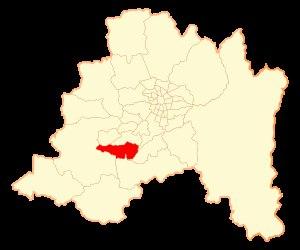
Isla de Maipo est une commune du Chili située dans la Province de Talagante, elle-même située dans la * Région métropolitaine de Santiago.